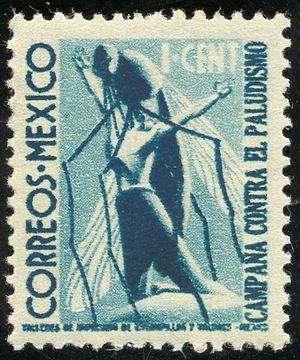
Le paludisme ou la malaria, appelé également « fièvre des marais », est une maladie infectieuse due à un parasite du genre Plasmodium, propagée par la piqûre de certaines espèces de moustiques anophèles.